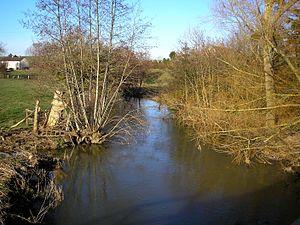
La Seulles est un fleuve côtier du nord-ouest de la France, en Normandie, dans le département du Calvados, qui se jette dans la Manche à Courseulles-sur-Mer.